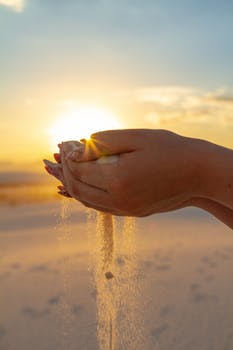
Label: No Watermark